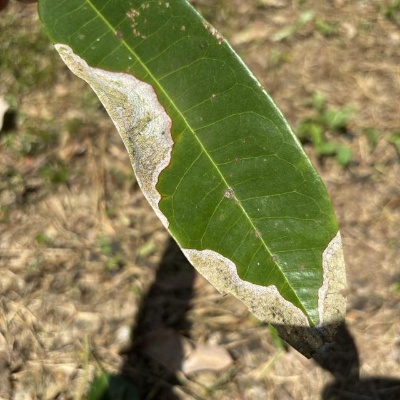
Label: Leaf_Blight